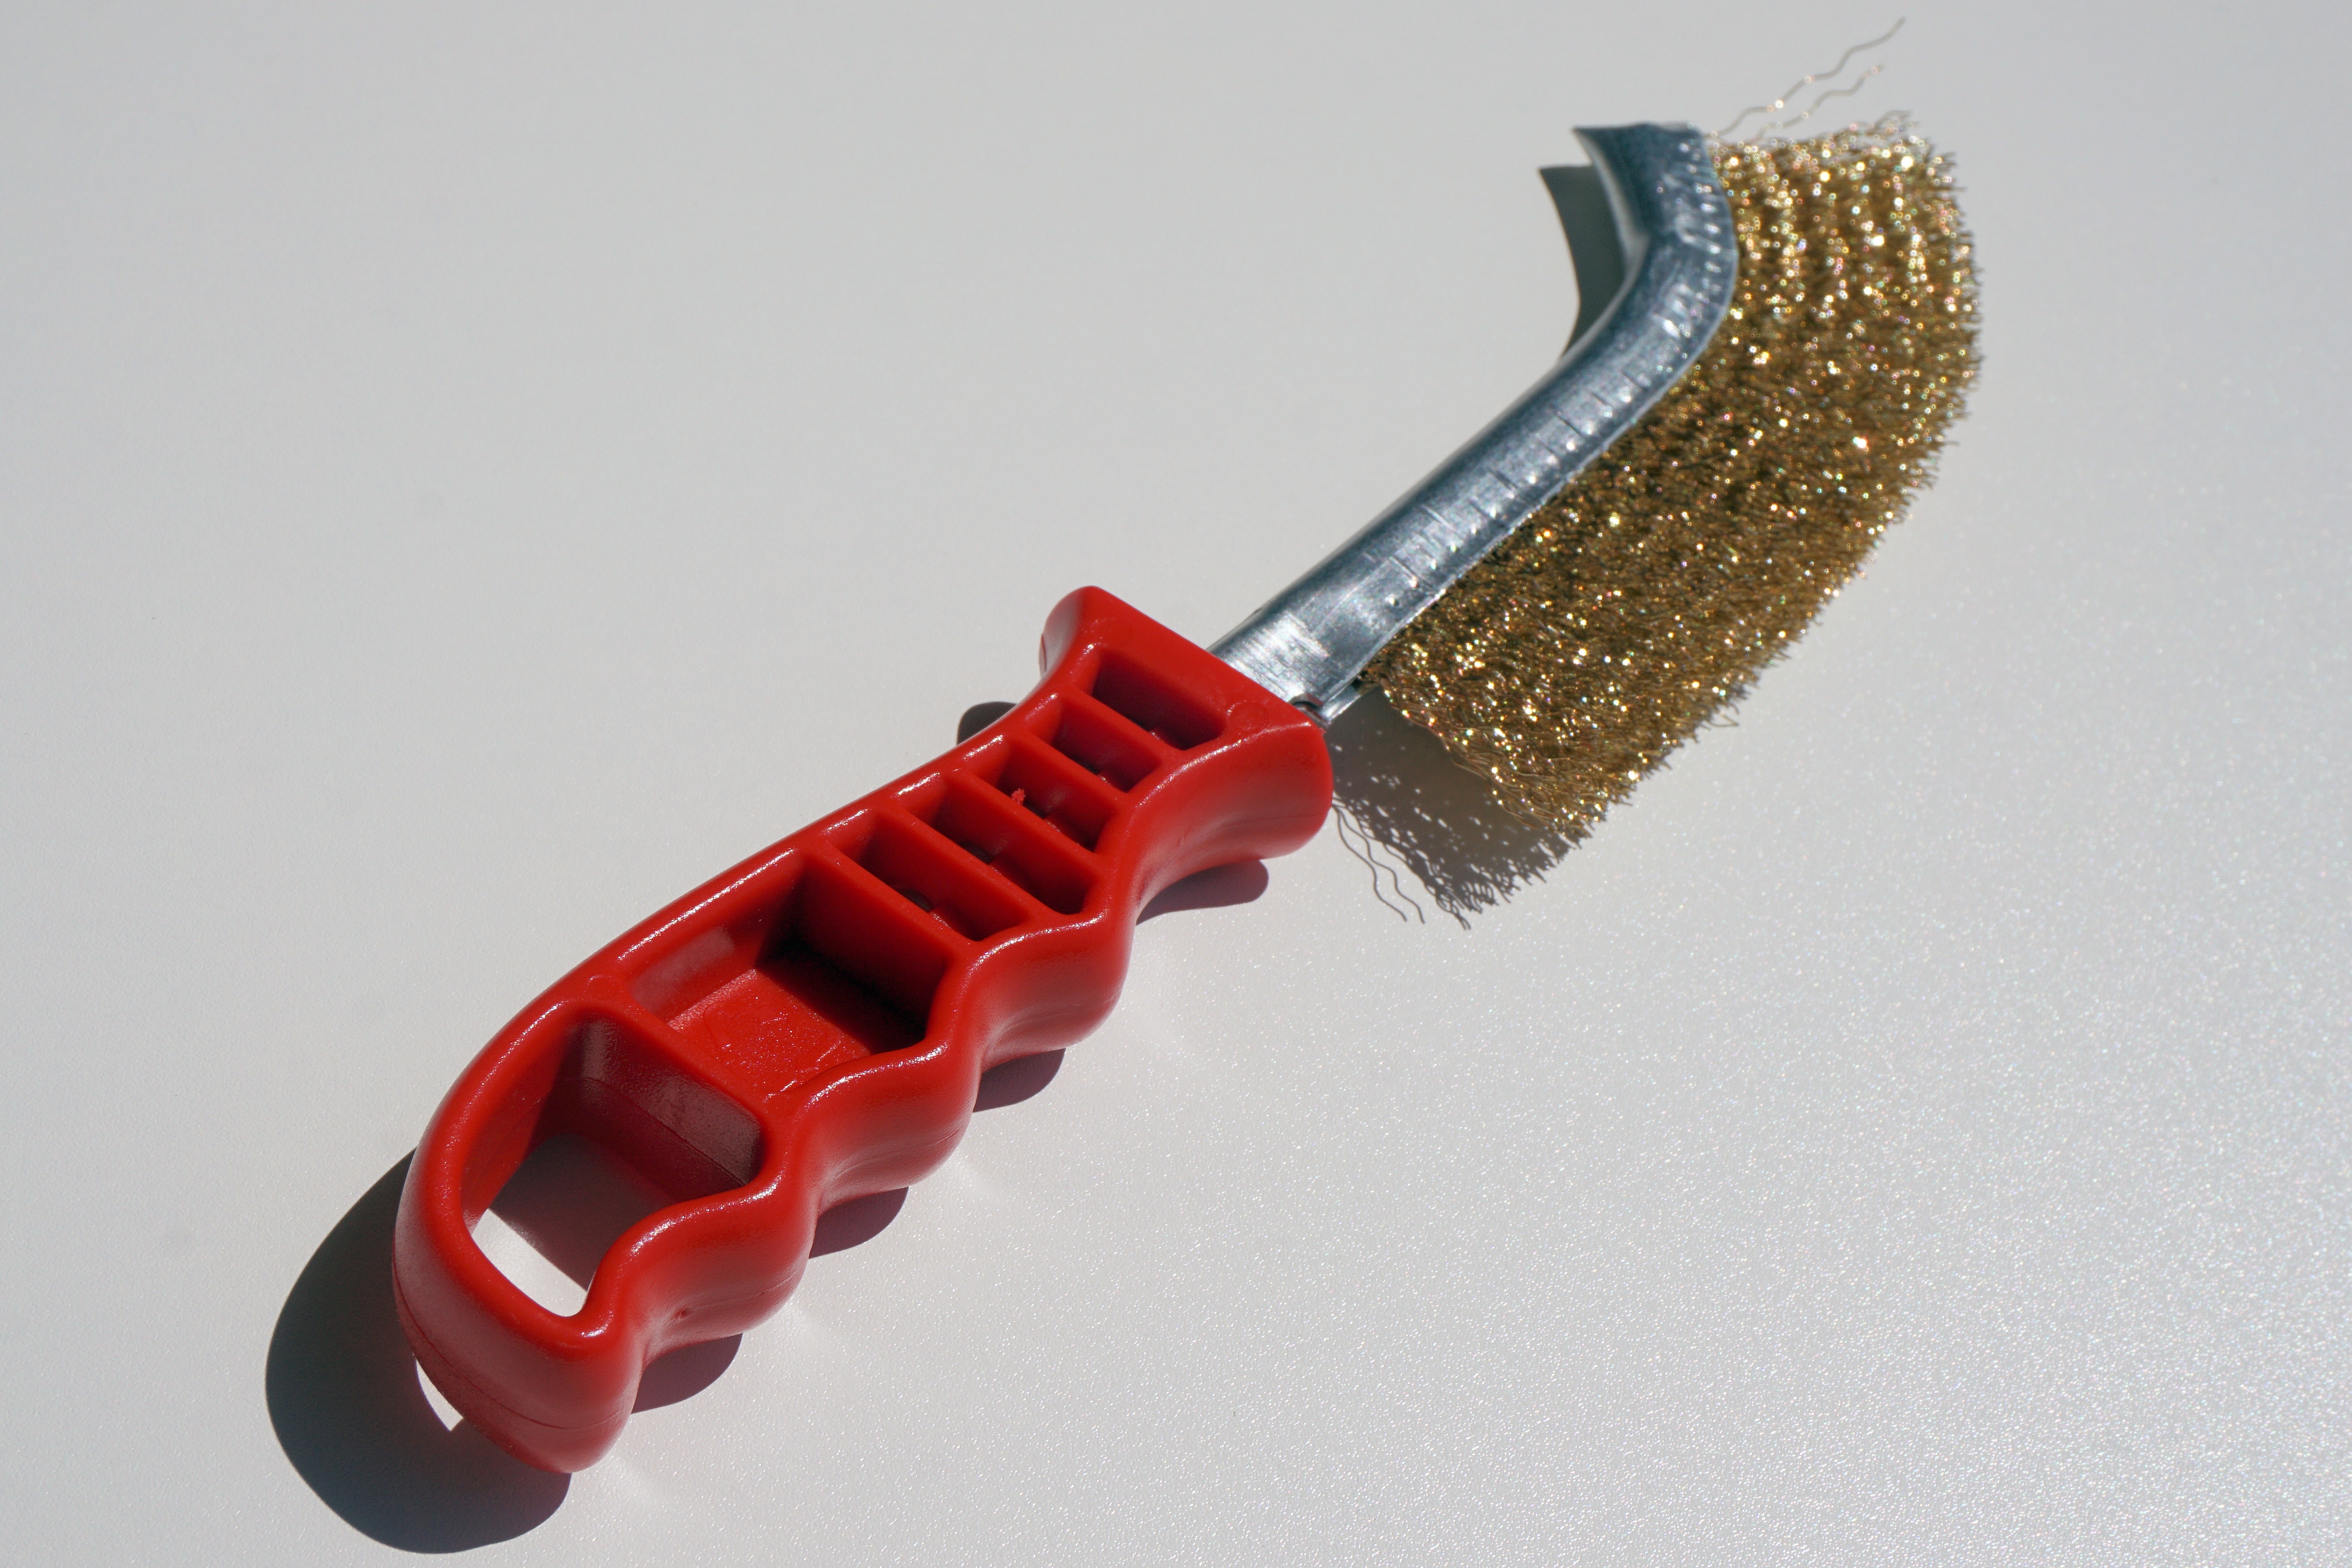
work, hand, brush, tool, metal, scratch, bristles, steel brush, wire brush, rust removing, product design